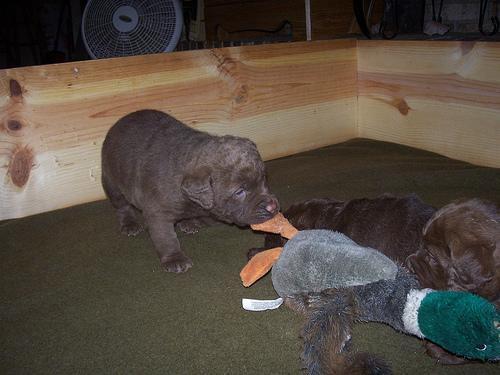
Chesapeake_Bay_retriever